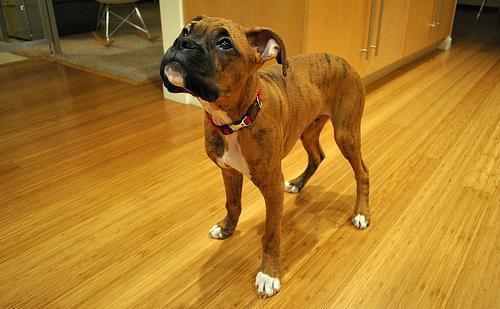
boxer